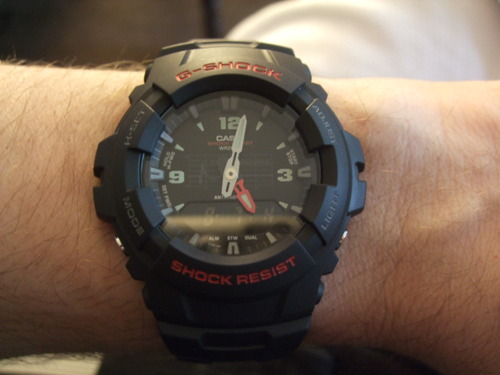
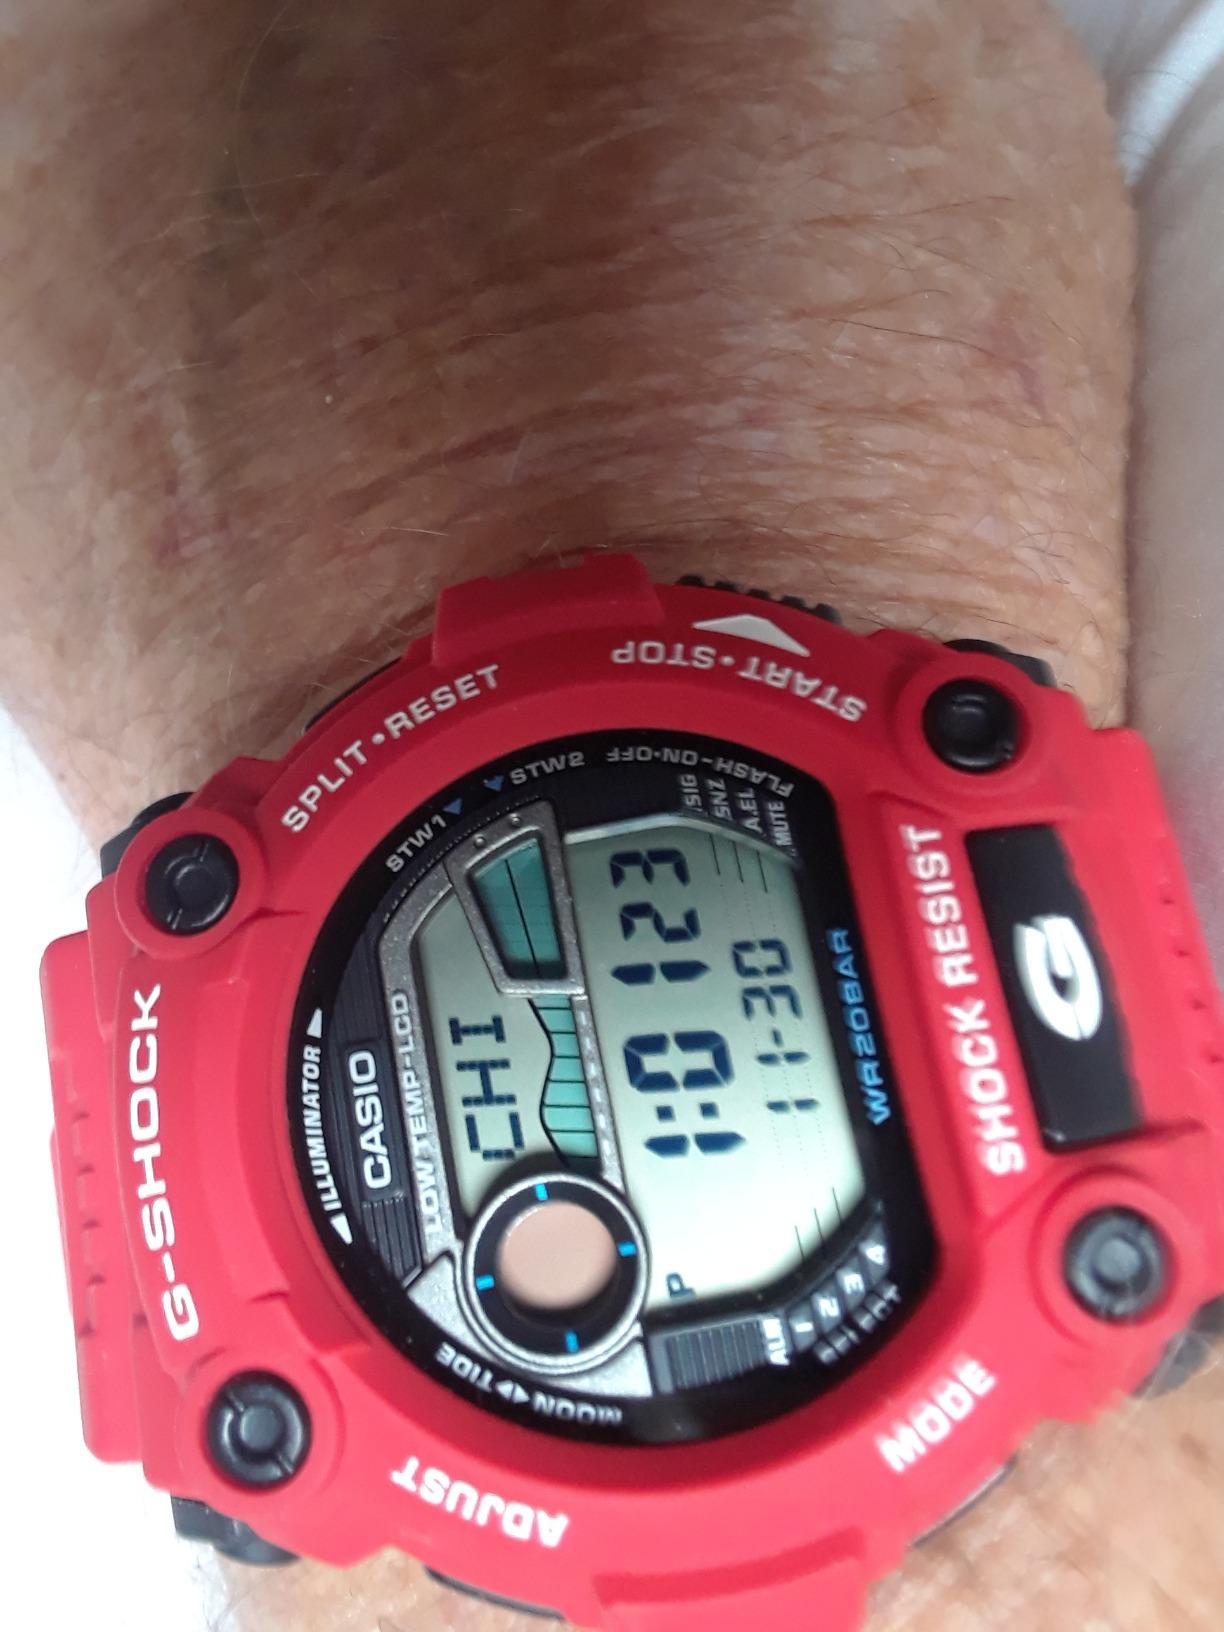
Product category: accessories_watch
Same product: no